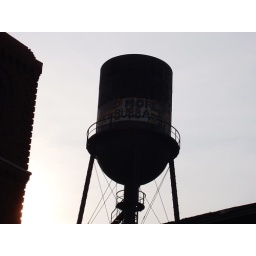
&amp;quot;Bubba was here&amp;quot; Water tower over the old Marathon automobile factory, now the Yahoo Brewery, Nashville, Tennessee USA